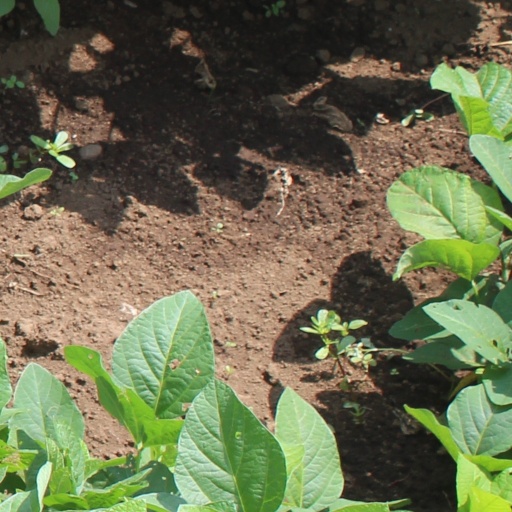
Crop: soybean